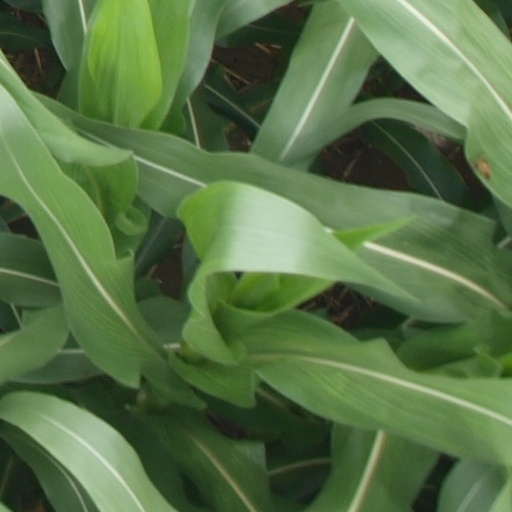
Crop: maize; corn